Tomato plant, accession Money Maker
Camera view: horizontal (90 deg, fisheye); turntable rotation: 240 degrees
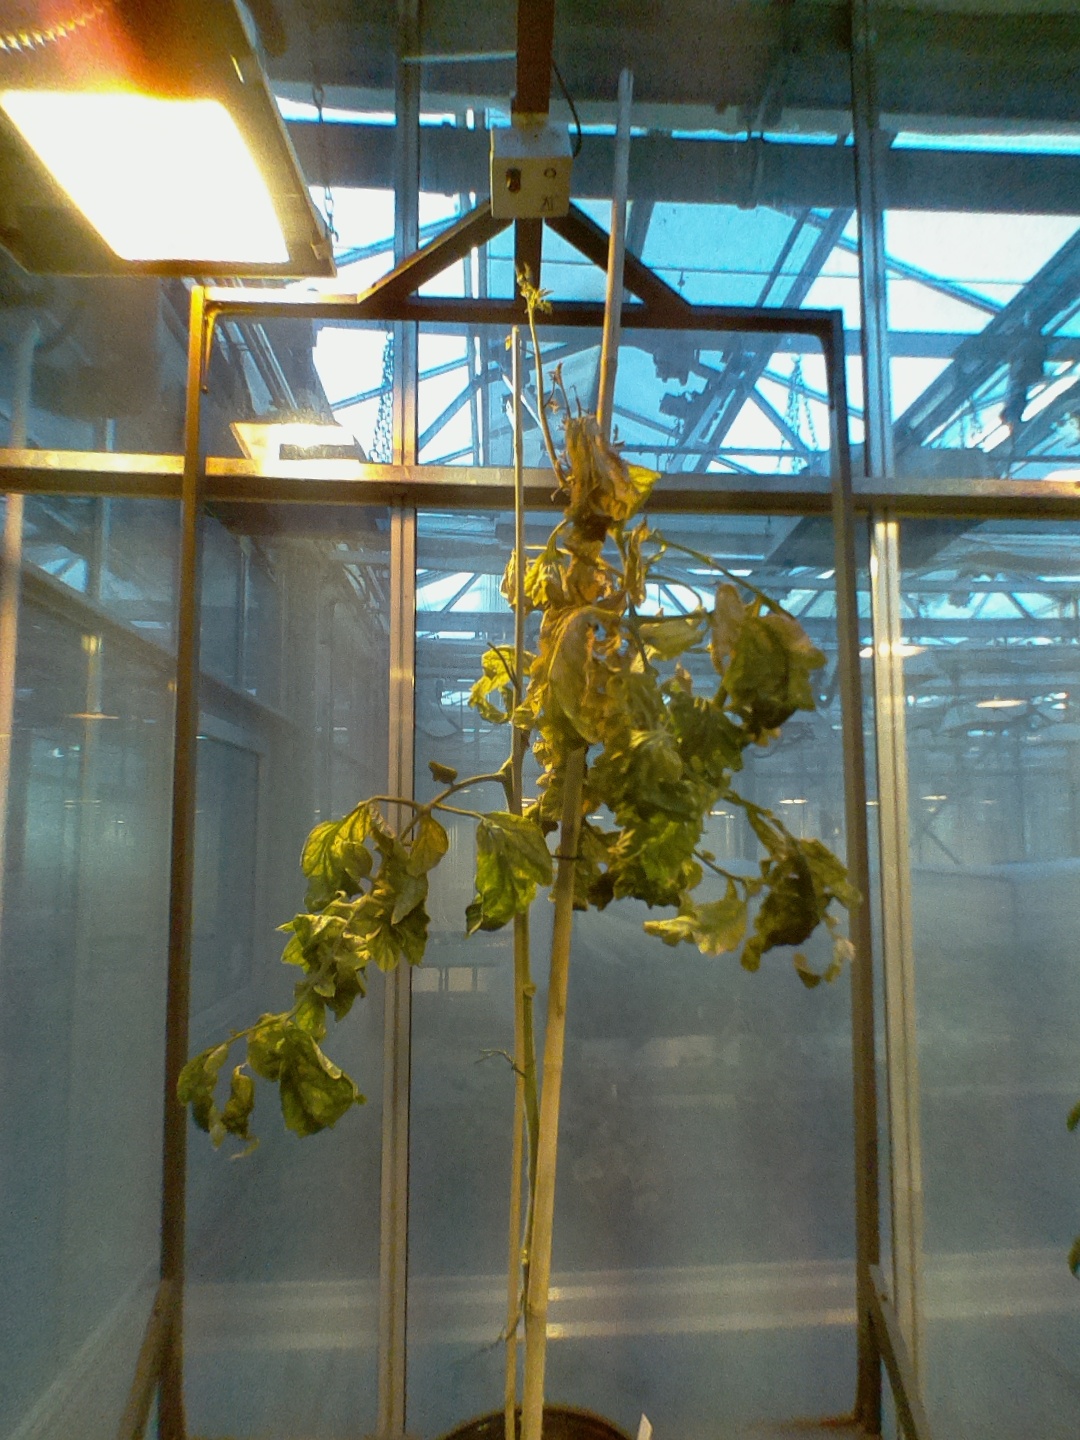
BBCH growth stage 51: First inflorence visible, visible closed flower bud